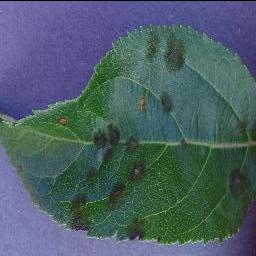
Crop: apple
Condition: scab